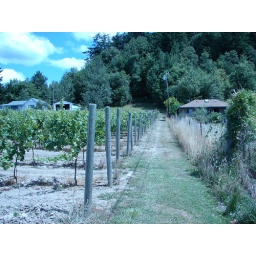
Myrtle point crater lake real estate houses in Oregon 2007 050